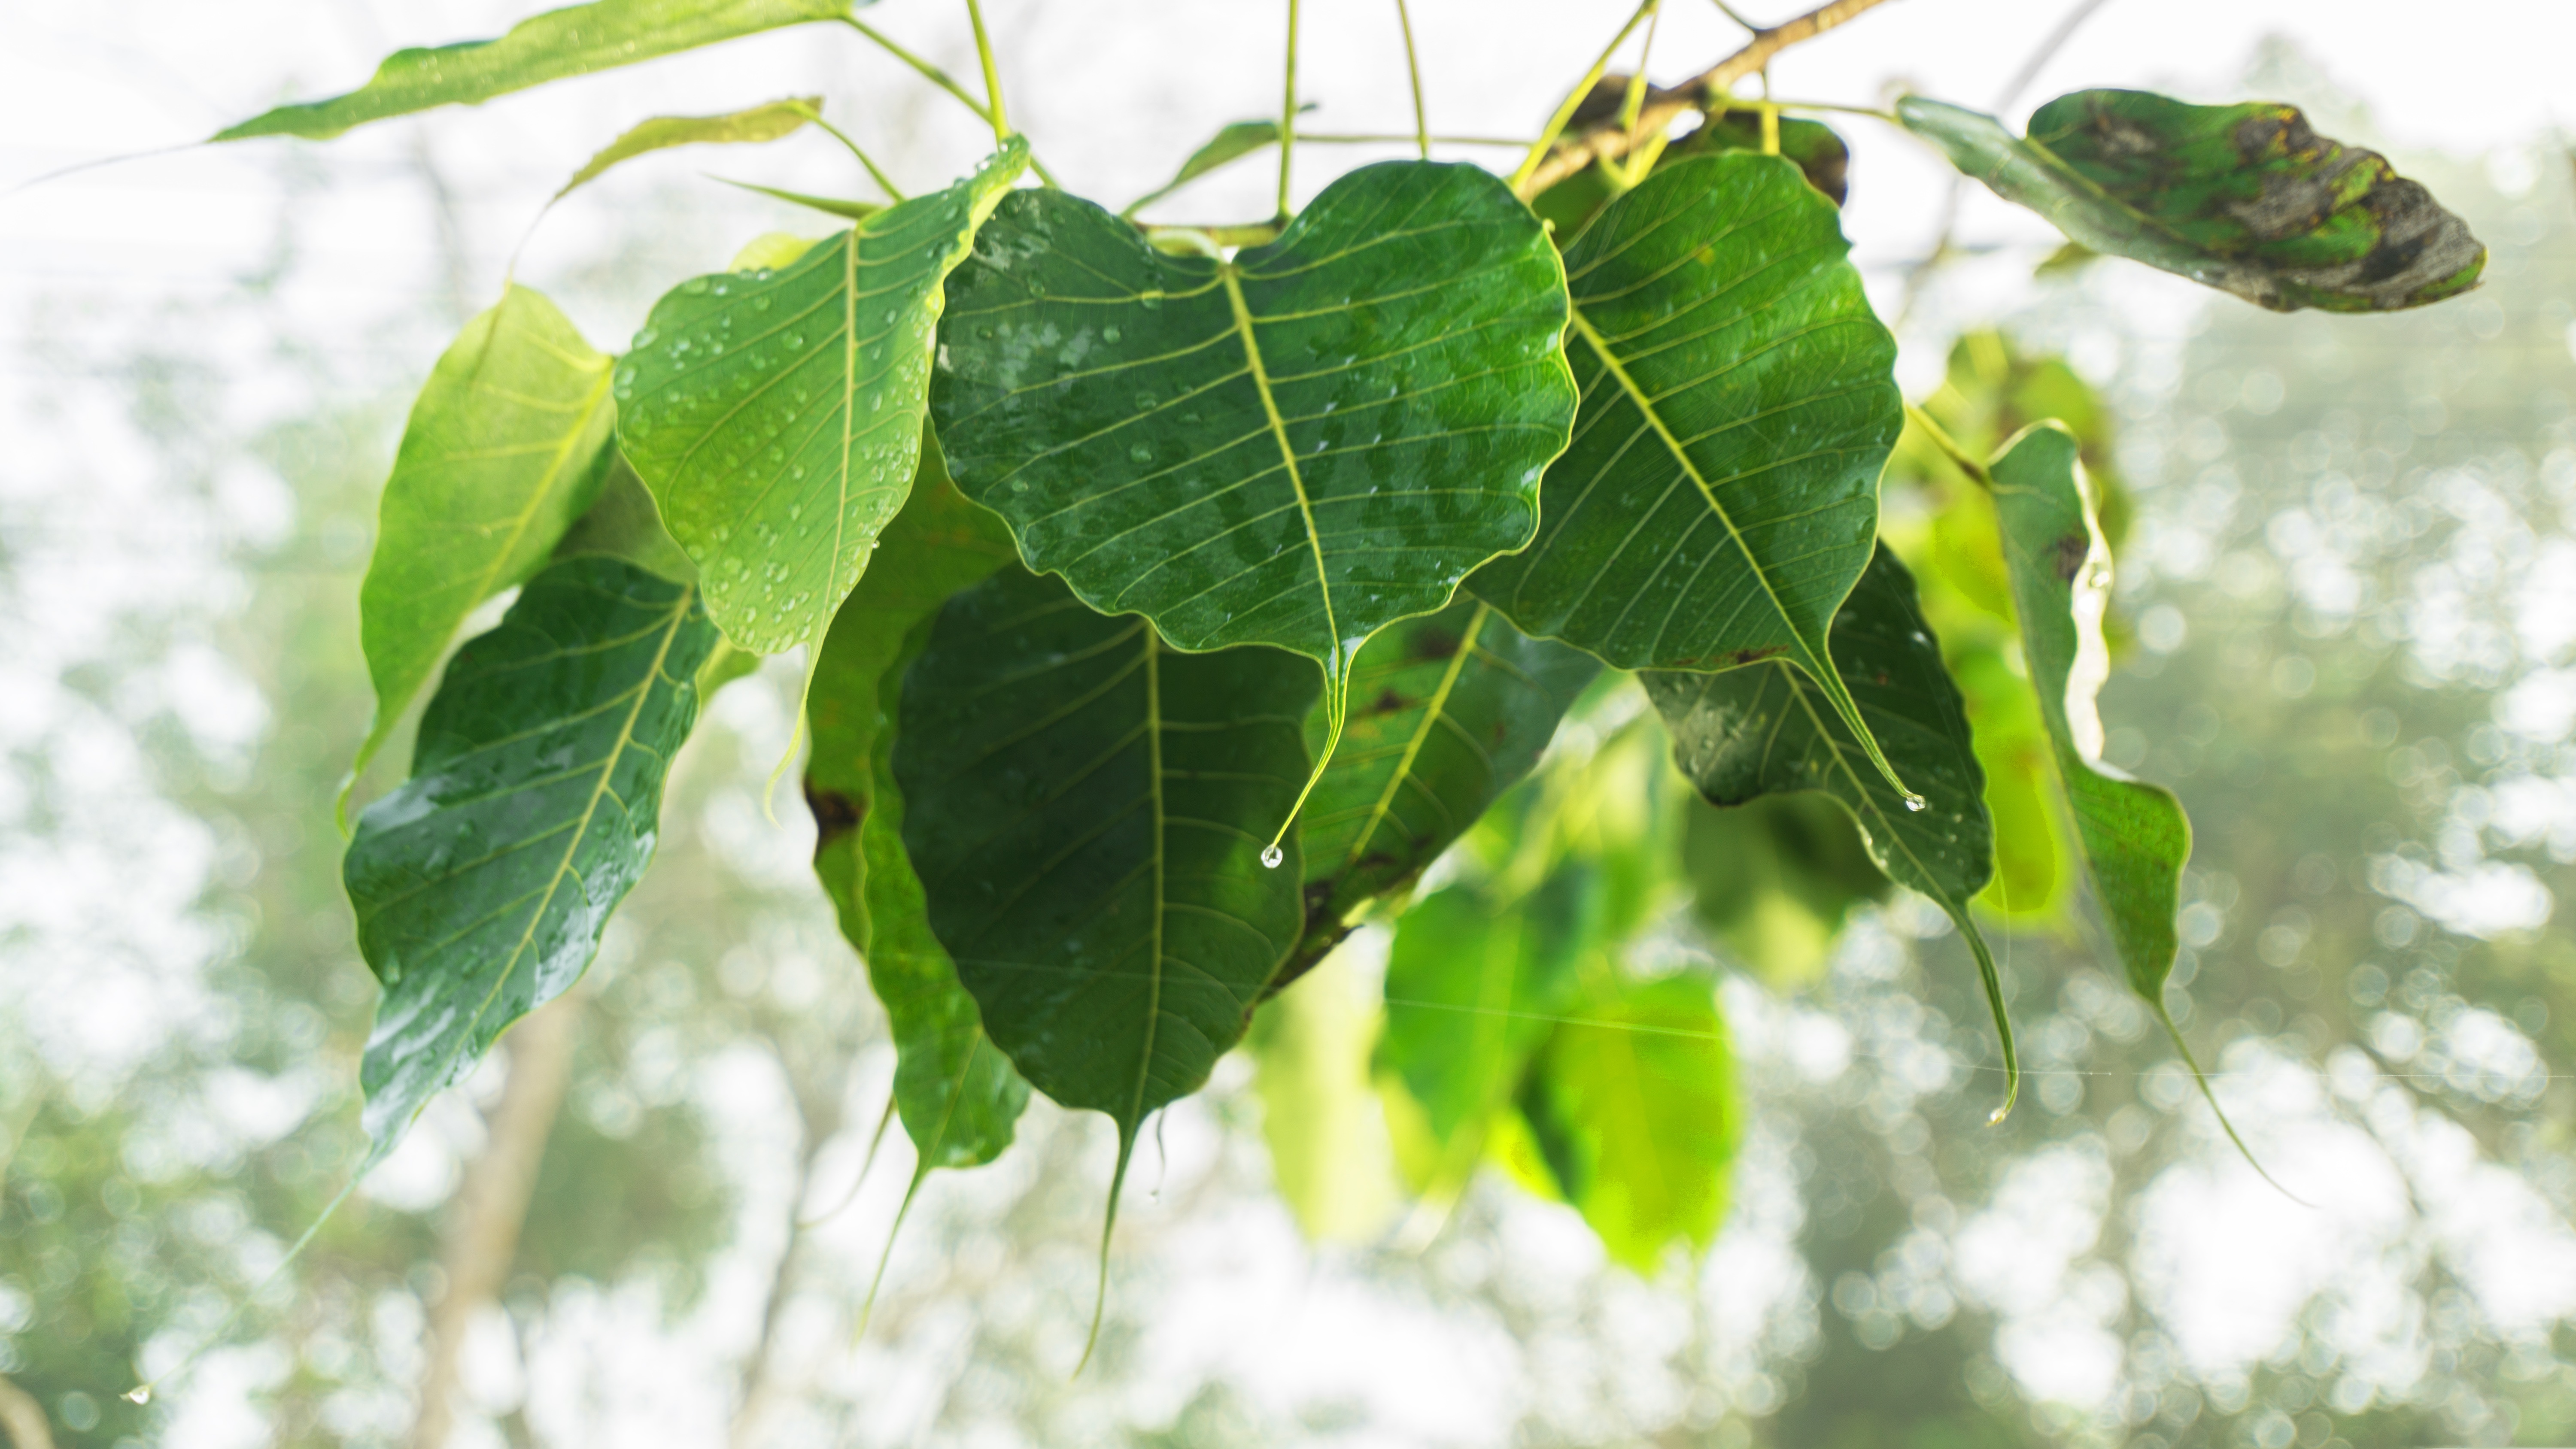
tree, nature, branch, plant, fruit, sunlight, leaf, flower, food, green, symbol, produce, birch, natural, buddhism, religion, botany, flora, fig, religious, shrub, deciduous, sacred, ficus, awakening, flowering plant, enlightenment, bodhi, woody plant, land plant, pipal, bodhi leaves, awake ness, ficus religiosa, sacred fig